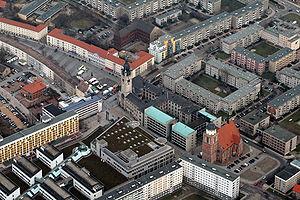
Dessau est une ville d'Allemagne située au confluent des fleuves Mulde et Elbe, dans le Land de Saxe-Anhalt. Depuis le 1ᵉʳ juillet 2007, elle est fusionnée avec Roßlau pour créer la ville Dessau-Roßlau.